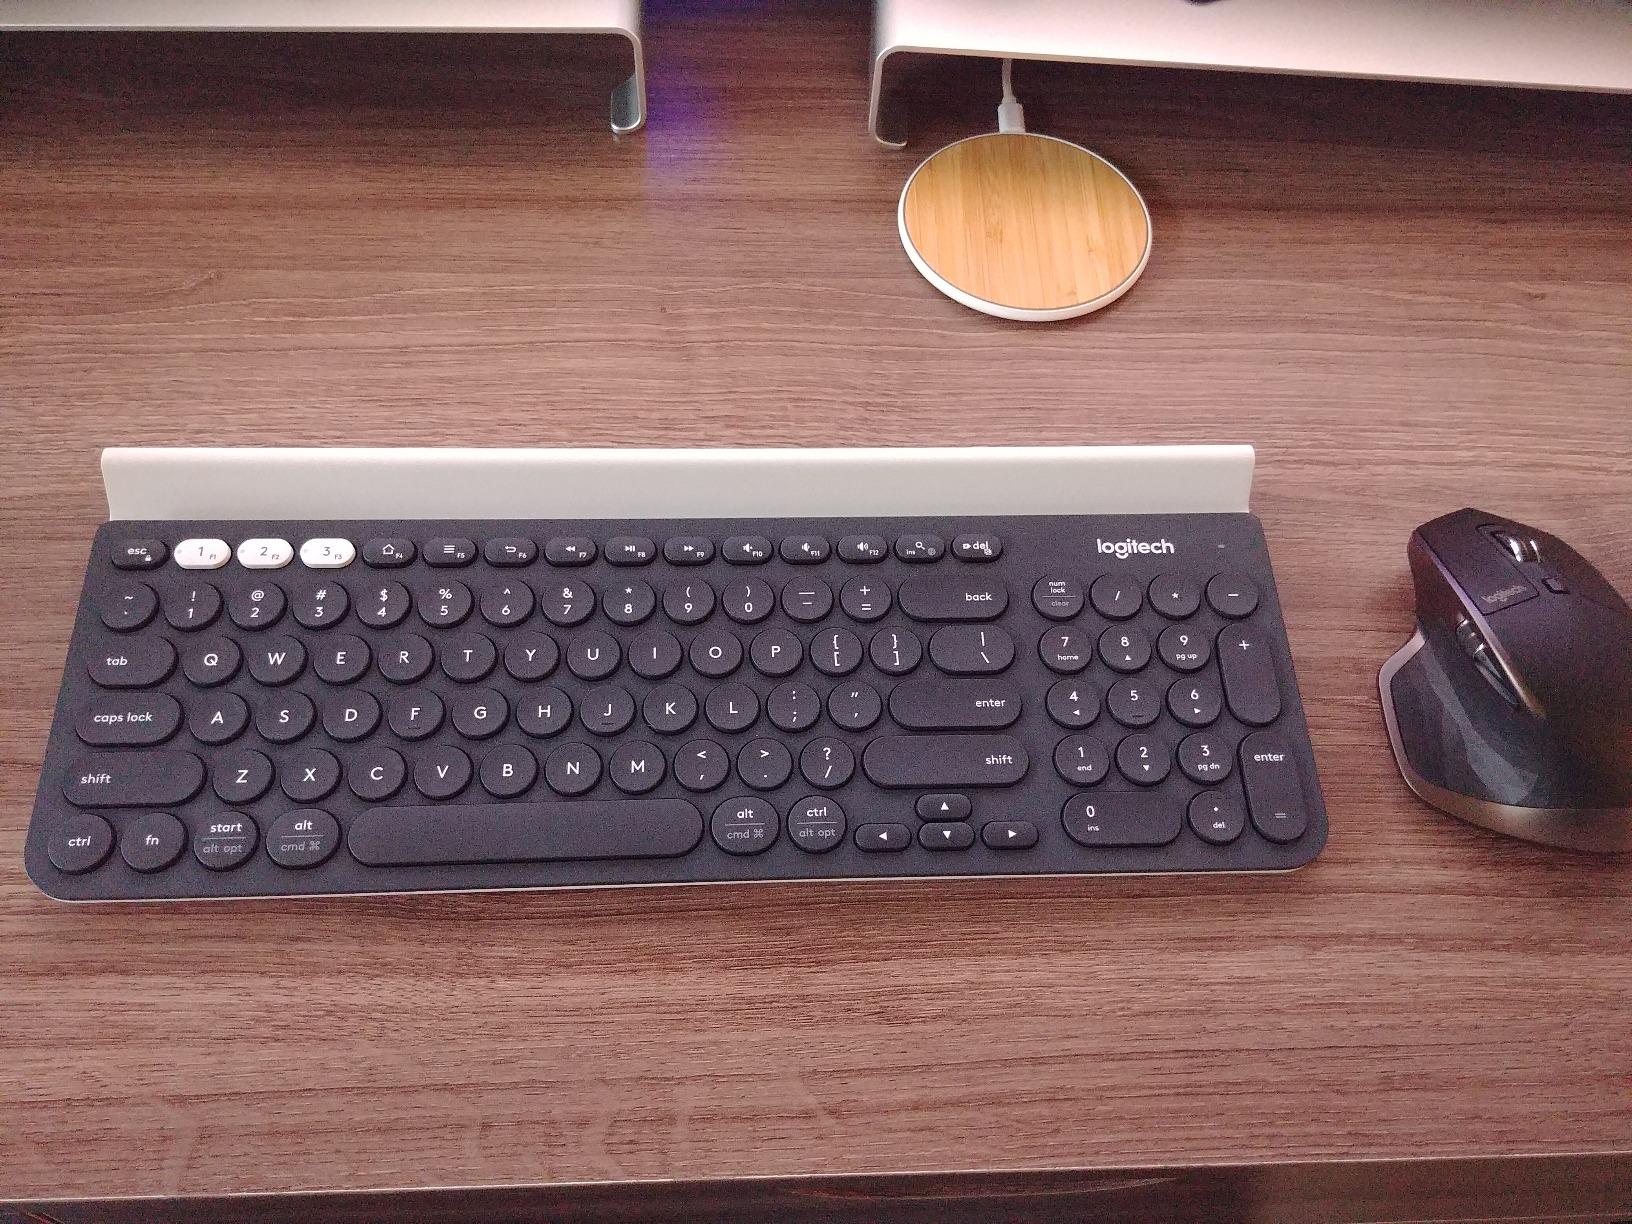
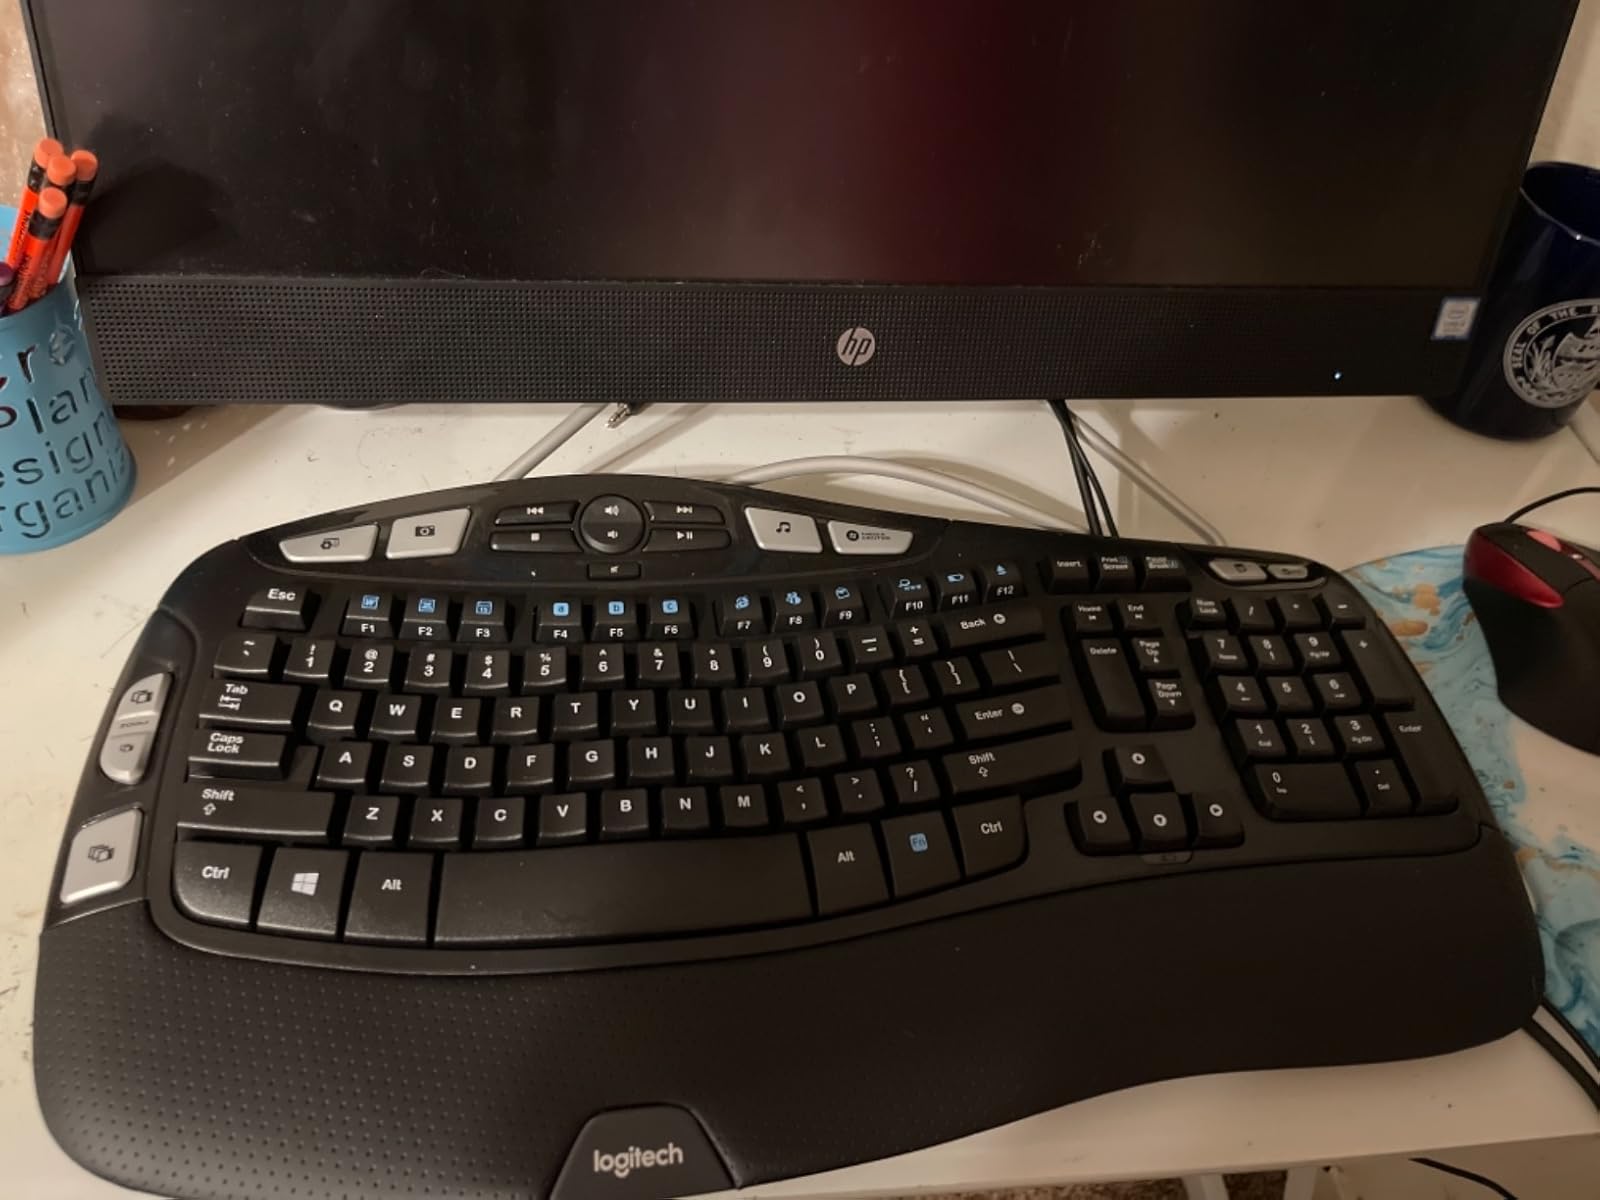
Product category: keyboard
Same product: no